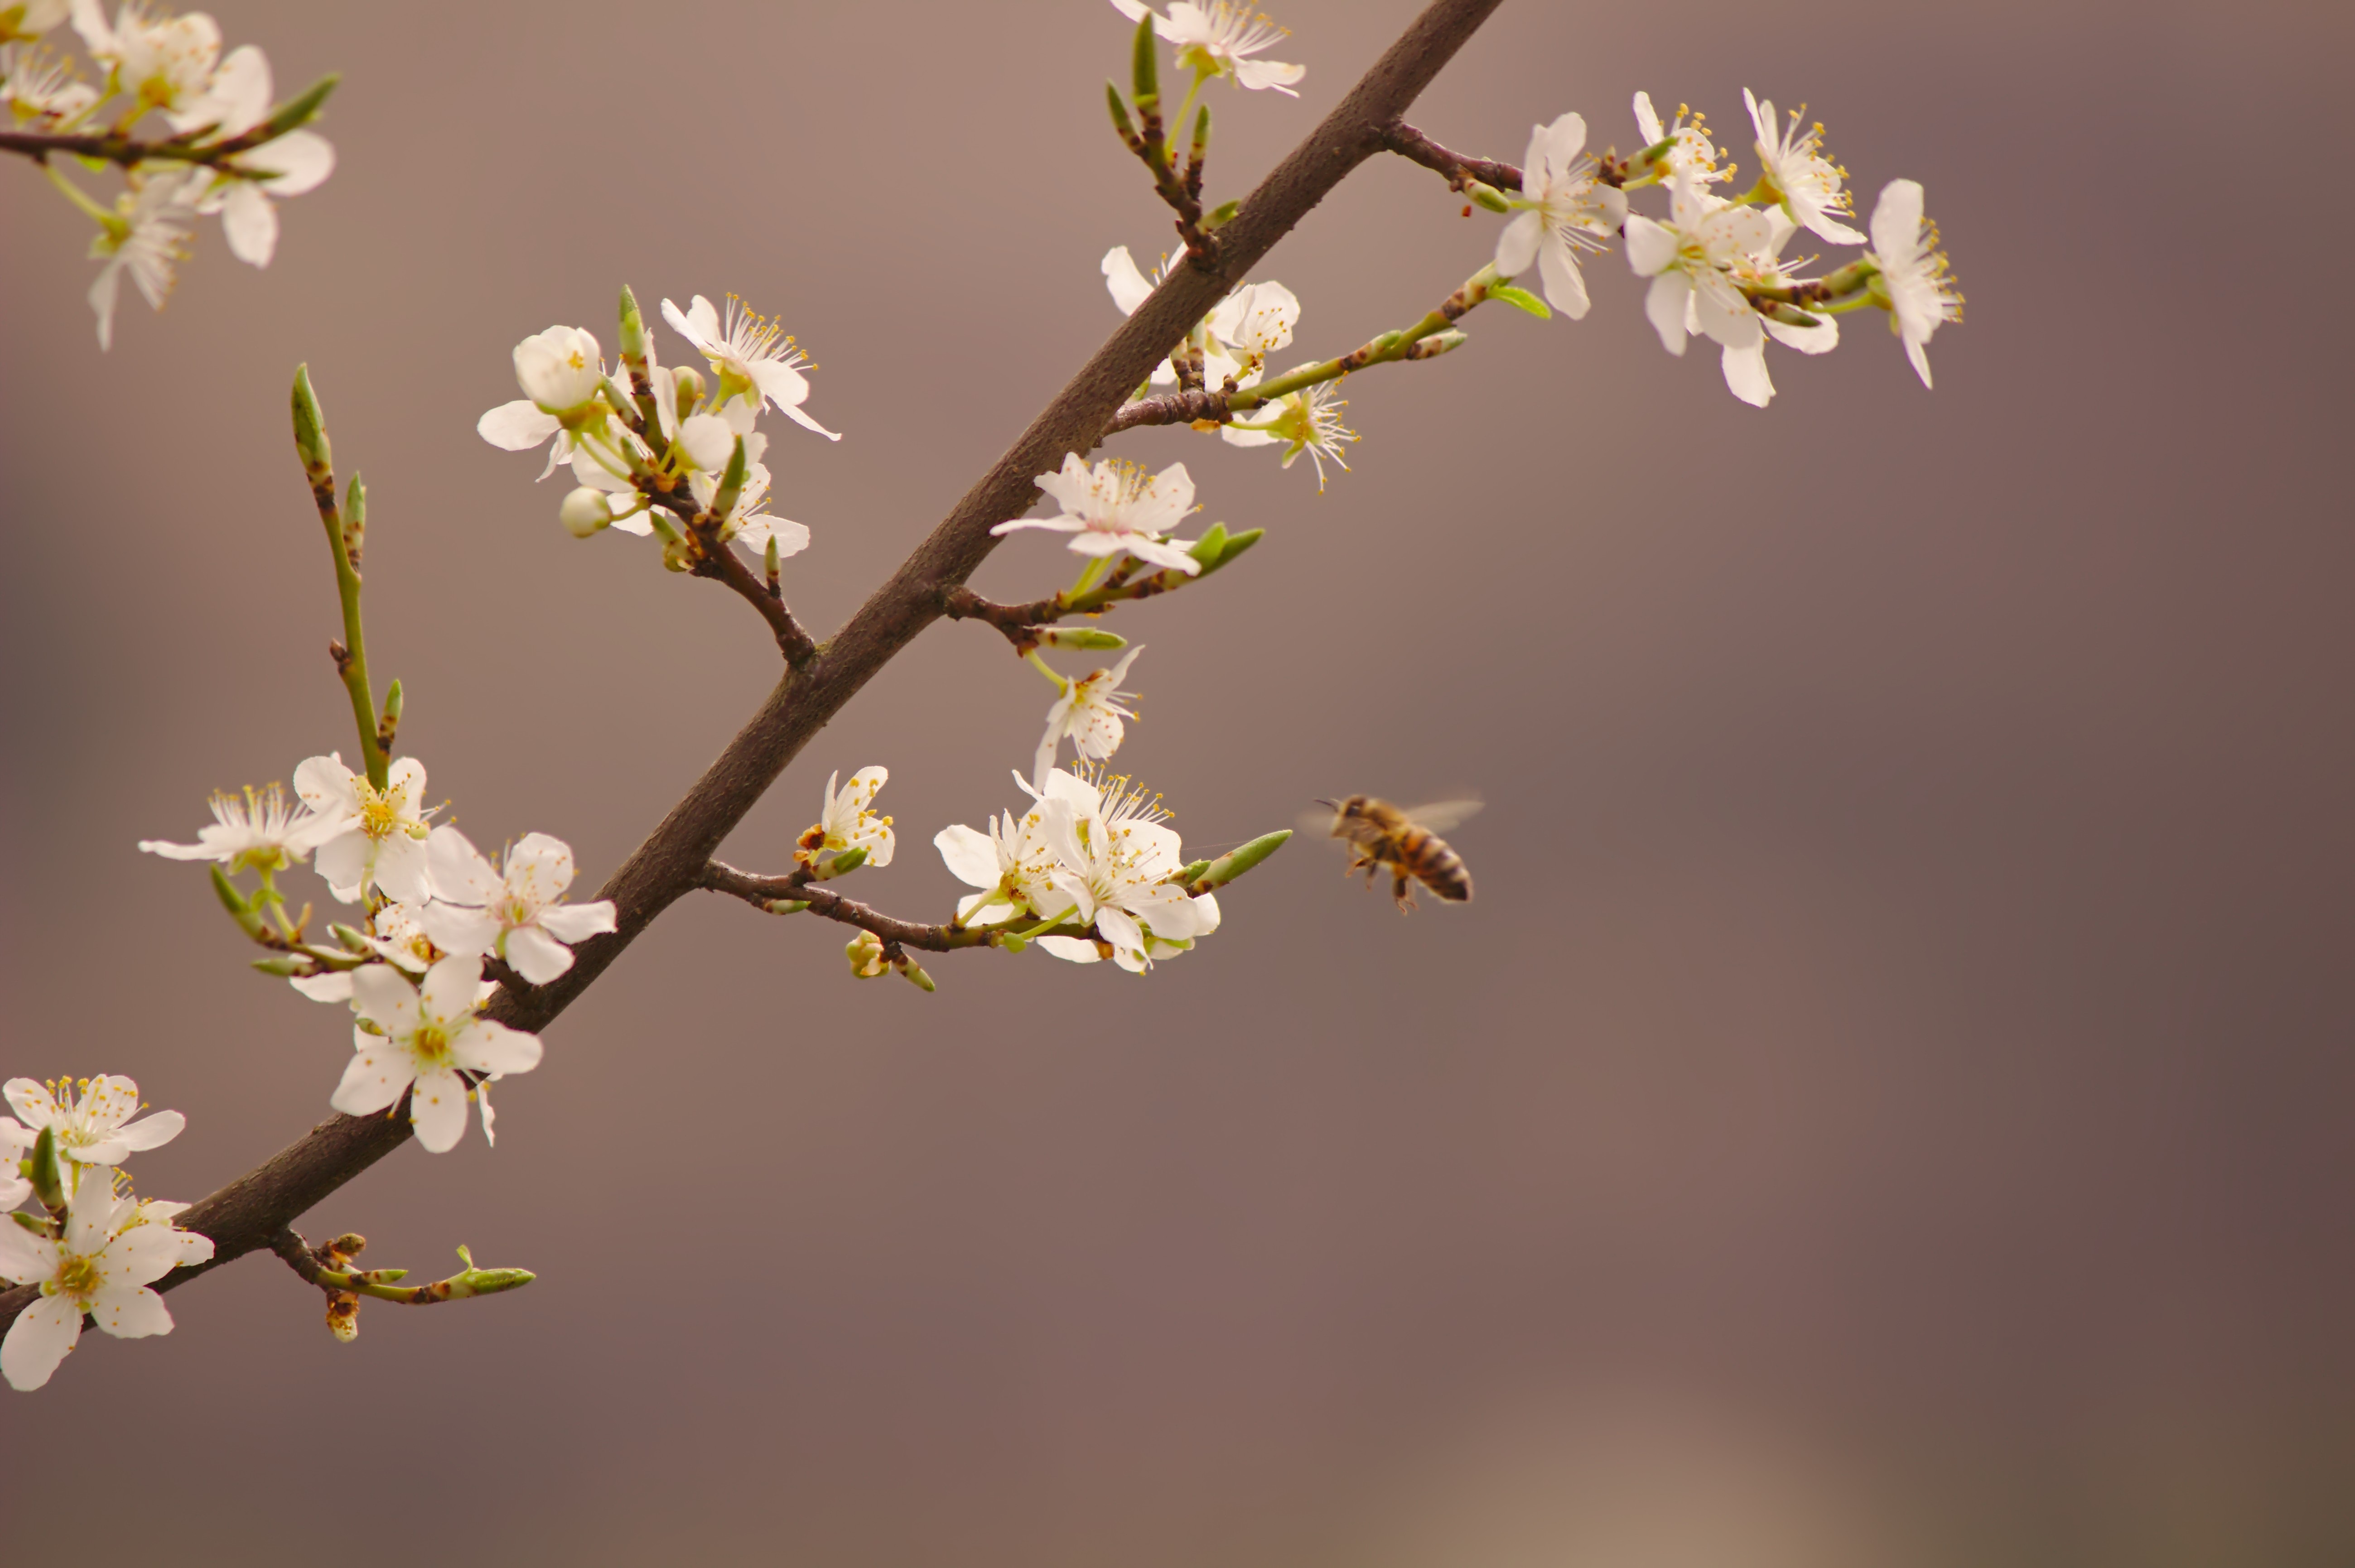
nature, branch, blossom, plant, fruit, flower, petal, food, spring, produce, botany, flora, cherry blossom, twig, sprinkle, bee, macro photography, flowering plant, plant stem